Mercedes Simone

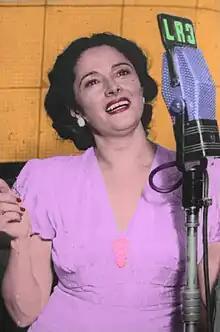
Mercedes Simone in the 1930s

Mercedes Simone (April 21, 1904, Villa Elisa, Buenos Aires - October 2, 1990) was an Argentine singer and actress, known as ""La Dama del Tango"" ("The Lady of Tango").